Ceaușescu family

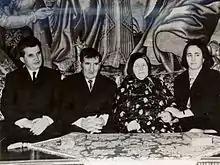
Nicolae Ceaușescu (left), his parents (center) and his wife, Elena (right), in 1968

Nicolae Ceaușescu, who led Romania from 1965 to 1989, served as General Secretary of the Romanian Communist Party. Ceaușescu had a large family, several members of which wielded influence in Communist Romania. Below are given outlines of his immediate family members' lives, with links to those who have separate articles about them.